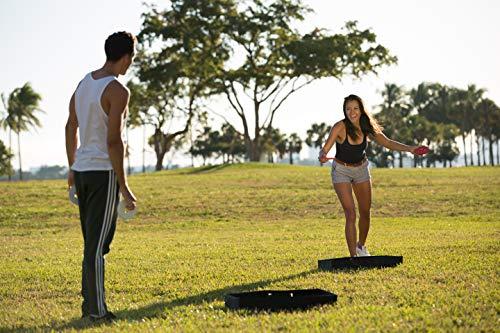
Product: Wicked Big Sports Washer Toss-Supersized Washer Toss Portable Outdoor Sport Tailgate Backyard Beach Game
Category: Sports & Outdoors | Sports & Fitness | Leisure Sports & Game Room | Outdoor Games & Activities
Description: Wicked Big Sports Washer Toss is a supersized version of classic washer toss.
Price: $26.19
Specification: ProductDimensions:13.4x3x15inches|ItemWeight:6.36pounds|ShippingWeight:6.36pounds(Viewshippingratesandpolicies)|ASIN:B07MT7QVB8|Itemmodelnumber:B07MT7QVB8|Manufacturerrecommendedage:14months-8years